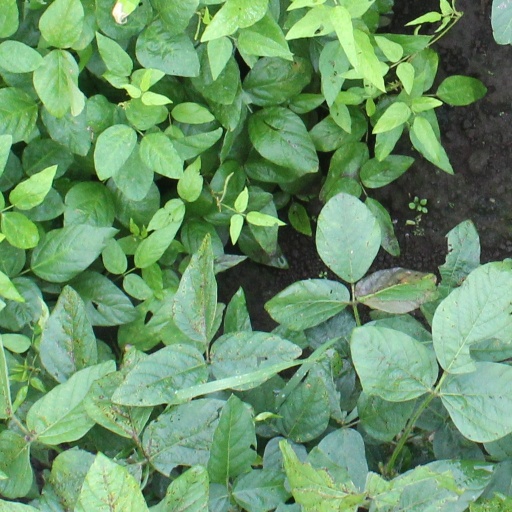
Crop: soybean